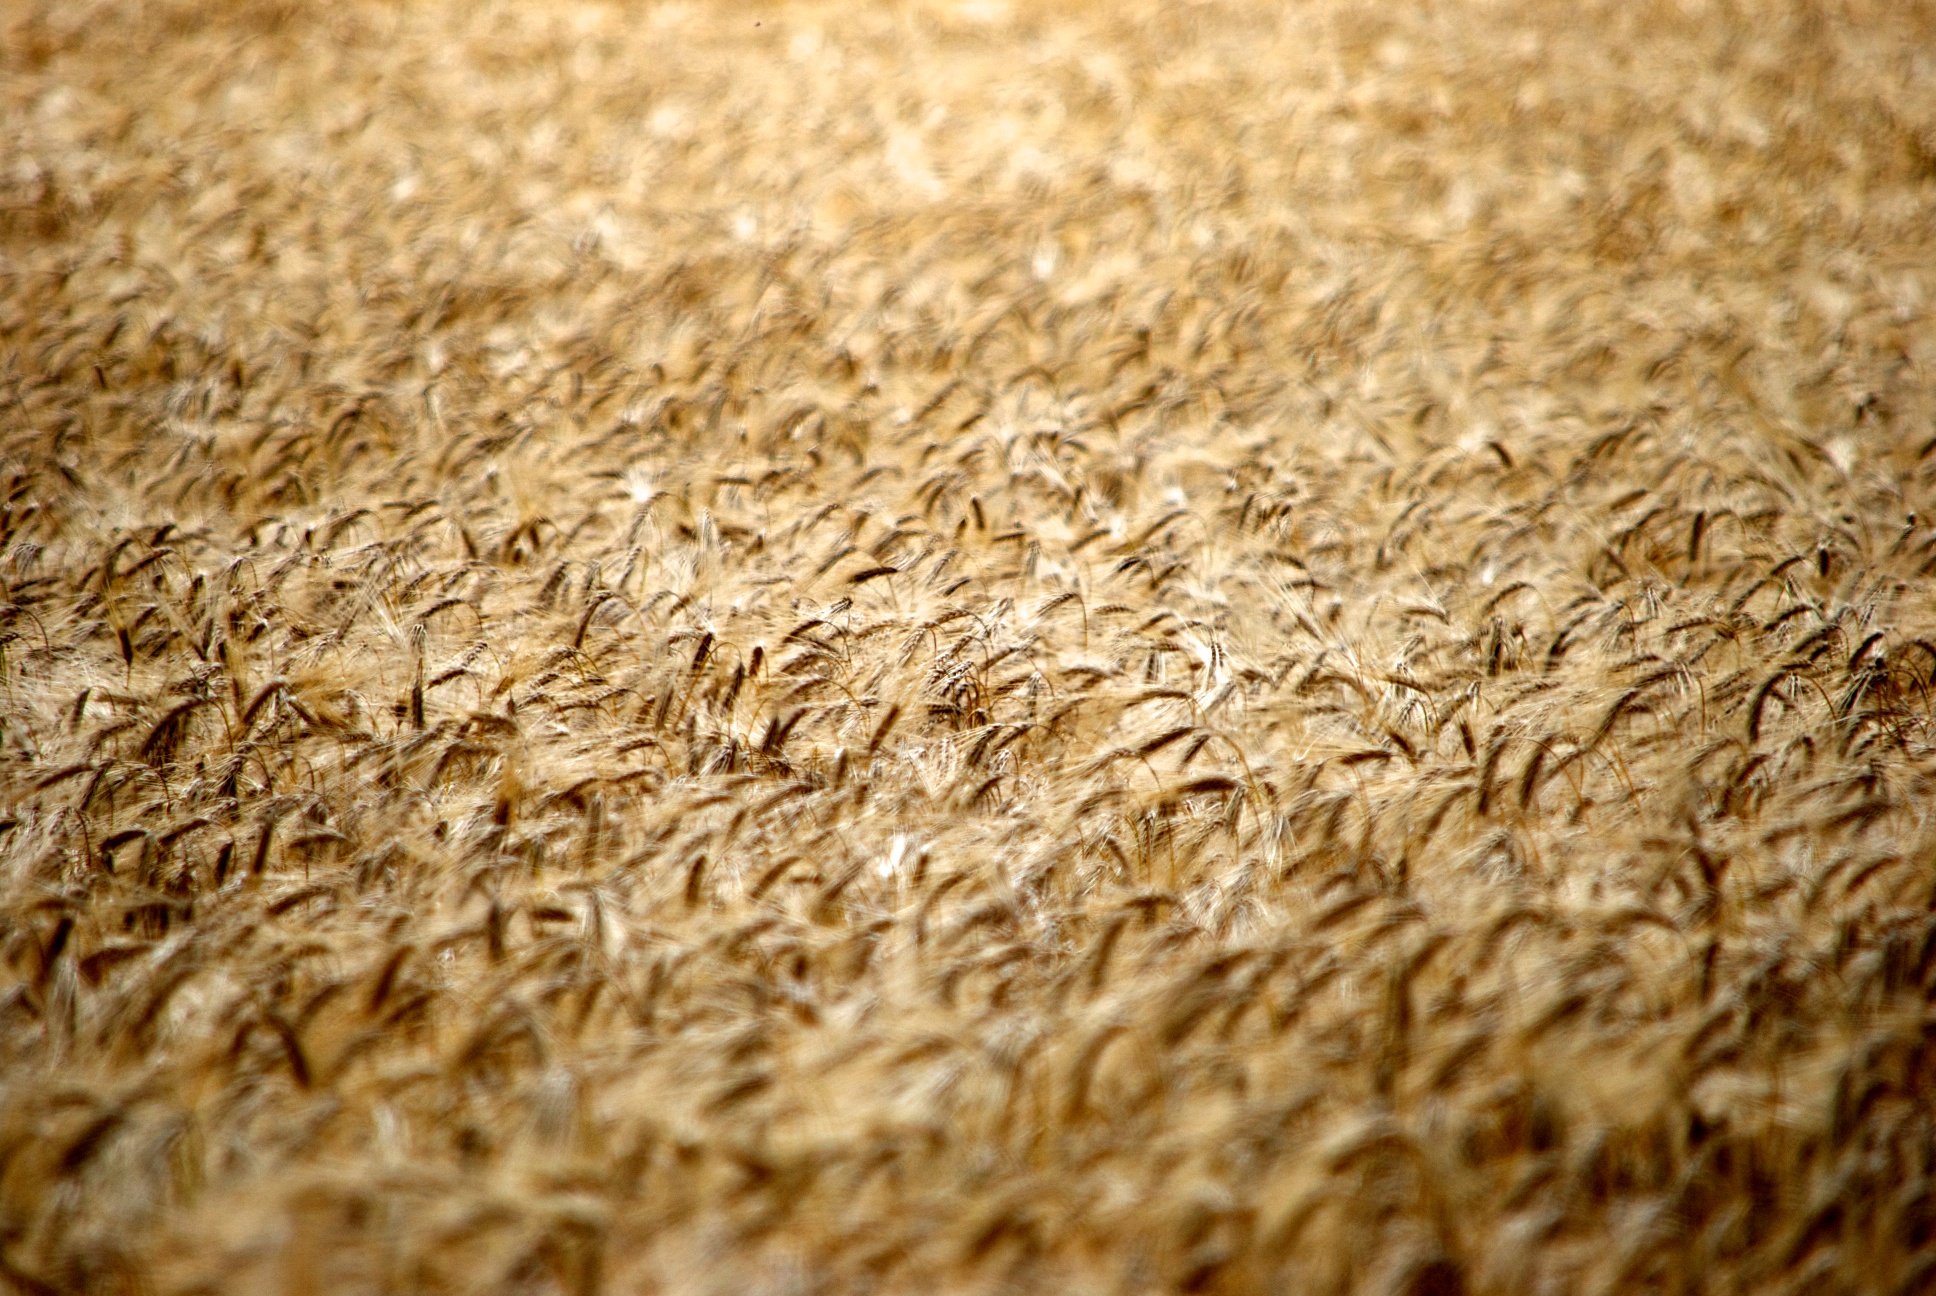
grass, sand, plant, wood, field, wheat, texture, summer, food, crop, soil, agriculture, close up, straw, cornfield, macro photography, flooring, grass family, whole grain